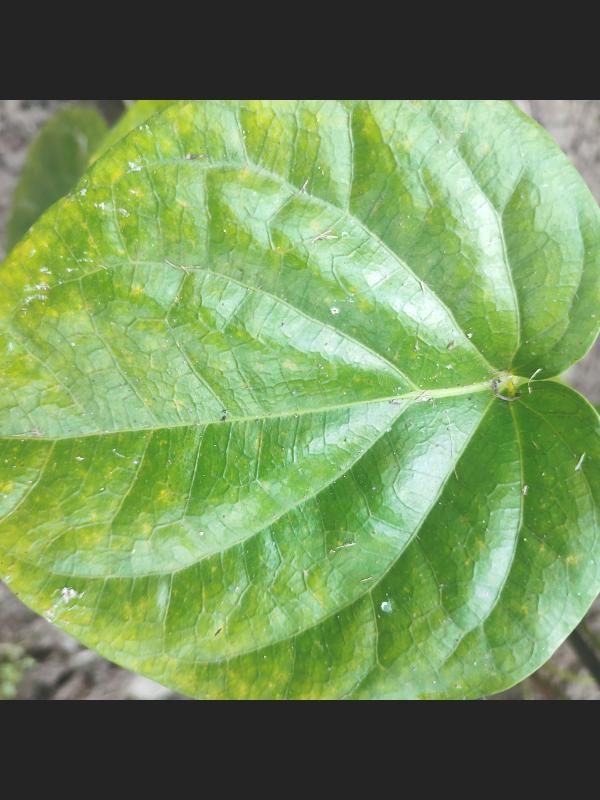
Label: Healthy_Leaf